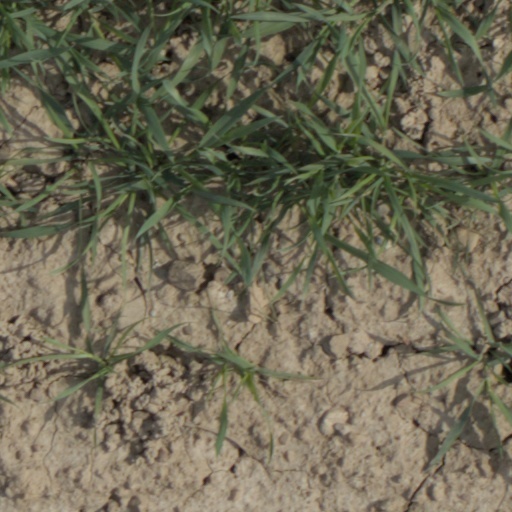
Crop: wheat